2005 ACC Championship Game

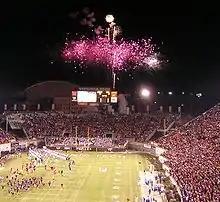
Virginia Tech's late-season win over the University of North Carolina clinched the Coastal Division title and a trip to the inaugural ACC Championship Game for the Hokies.

The Hokies began the 2005 regular season ranked eighth in the country and played their first game at ACC opponent North Carolina State. It was a close-fought game, but quarterback Marcus Vick threw a game-winning touchdown early in the fourth quarter and the defense slowed a late NC State rally as Virginia Tech earned a 20–16 win. Following the near loss to NC State, the Hokies blew out their next several opponents. Virginia Tech defeated Duke and Ohio by scores of 45–0 each. The Virginia Tech defense held Duke's offense to just 35 total yards, an NCAA record. Following those victories, Tech hosted 15th-ranked Georgia Tech, beating the Yellow Jackets by a score of 51–7. Tech's defensive success in those games was typical of the season as they won their first eight games.